James Lindsay (British Army officer)

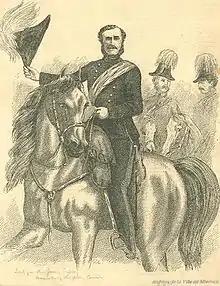
Lieutenant General Sir James Alexander Lindsay

Lieutenant General Hon. Sir James Alexander Lindsay, (25 August 1815 – 13 August 1874) was a British Army officer, Conservative Party politician, and member of Clan Lindsay.